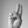
ASL letter: U